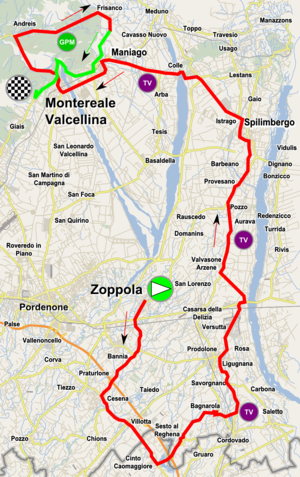
La 28ᵉ édition du Tour d'Italie féminin a lieu du 1ᵉʳ au 9 juillet 2017. La course fait partie de l'UCI World Tour féminin. Le parcours démarre du Nord-Est de l'Italie à Aquilée et se termine près de Naples à Torre del Greco.